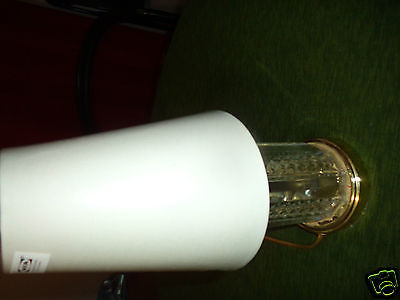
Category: lamp